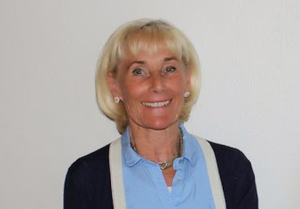
Colette Brix
Colette Brix, maj 2014. Folketingskandidat for Venstre i Gentoftekredsen.
Colette Brix, maj 2014. Folketingskandidat for Venstre i Valby-kredsen.
Colette L. Brix er en dansk politiker og direktør, som er opstillet som folketingskandidat for Venstre i Københavns Omegns Storkreds siden juni 2016. Fra maj 2014 var hun opstillet for Venstre i Valbykredsen.